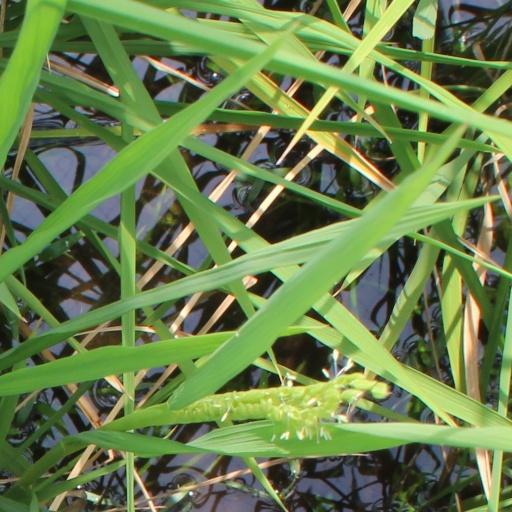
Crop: rice